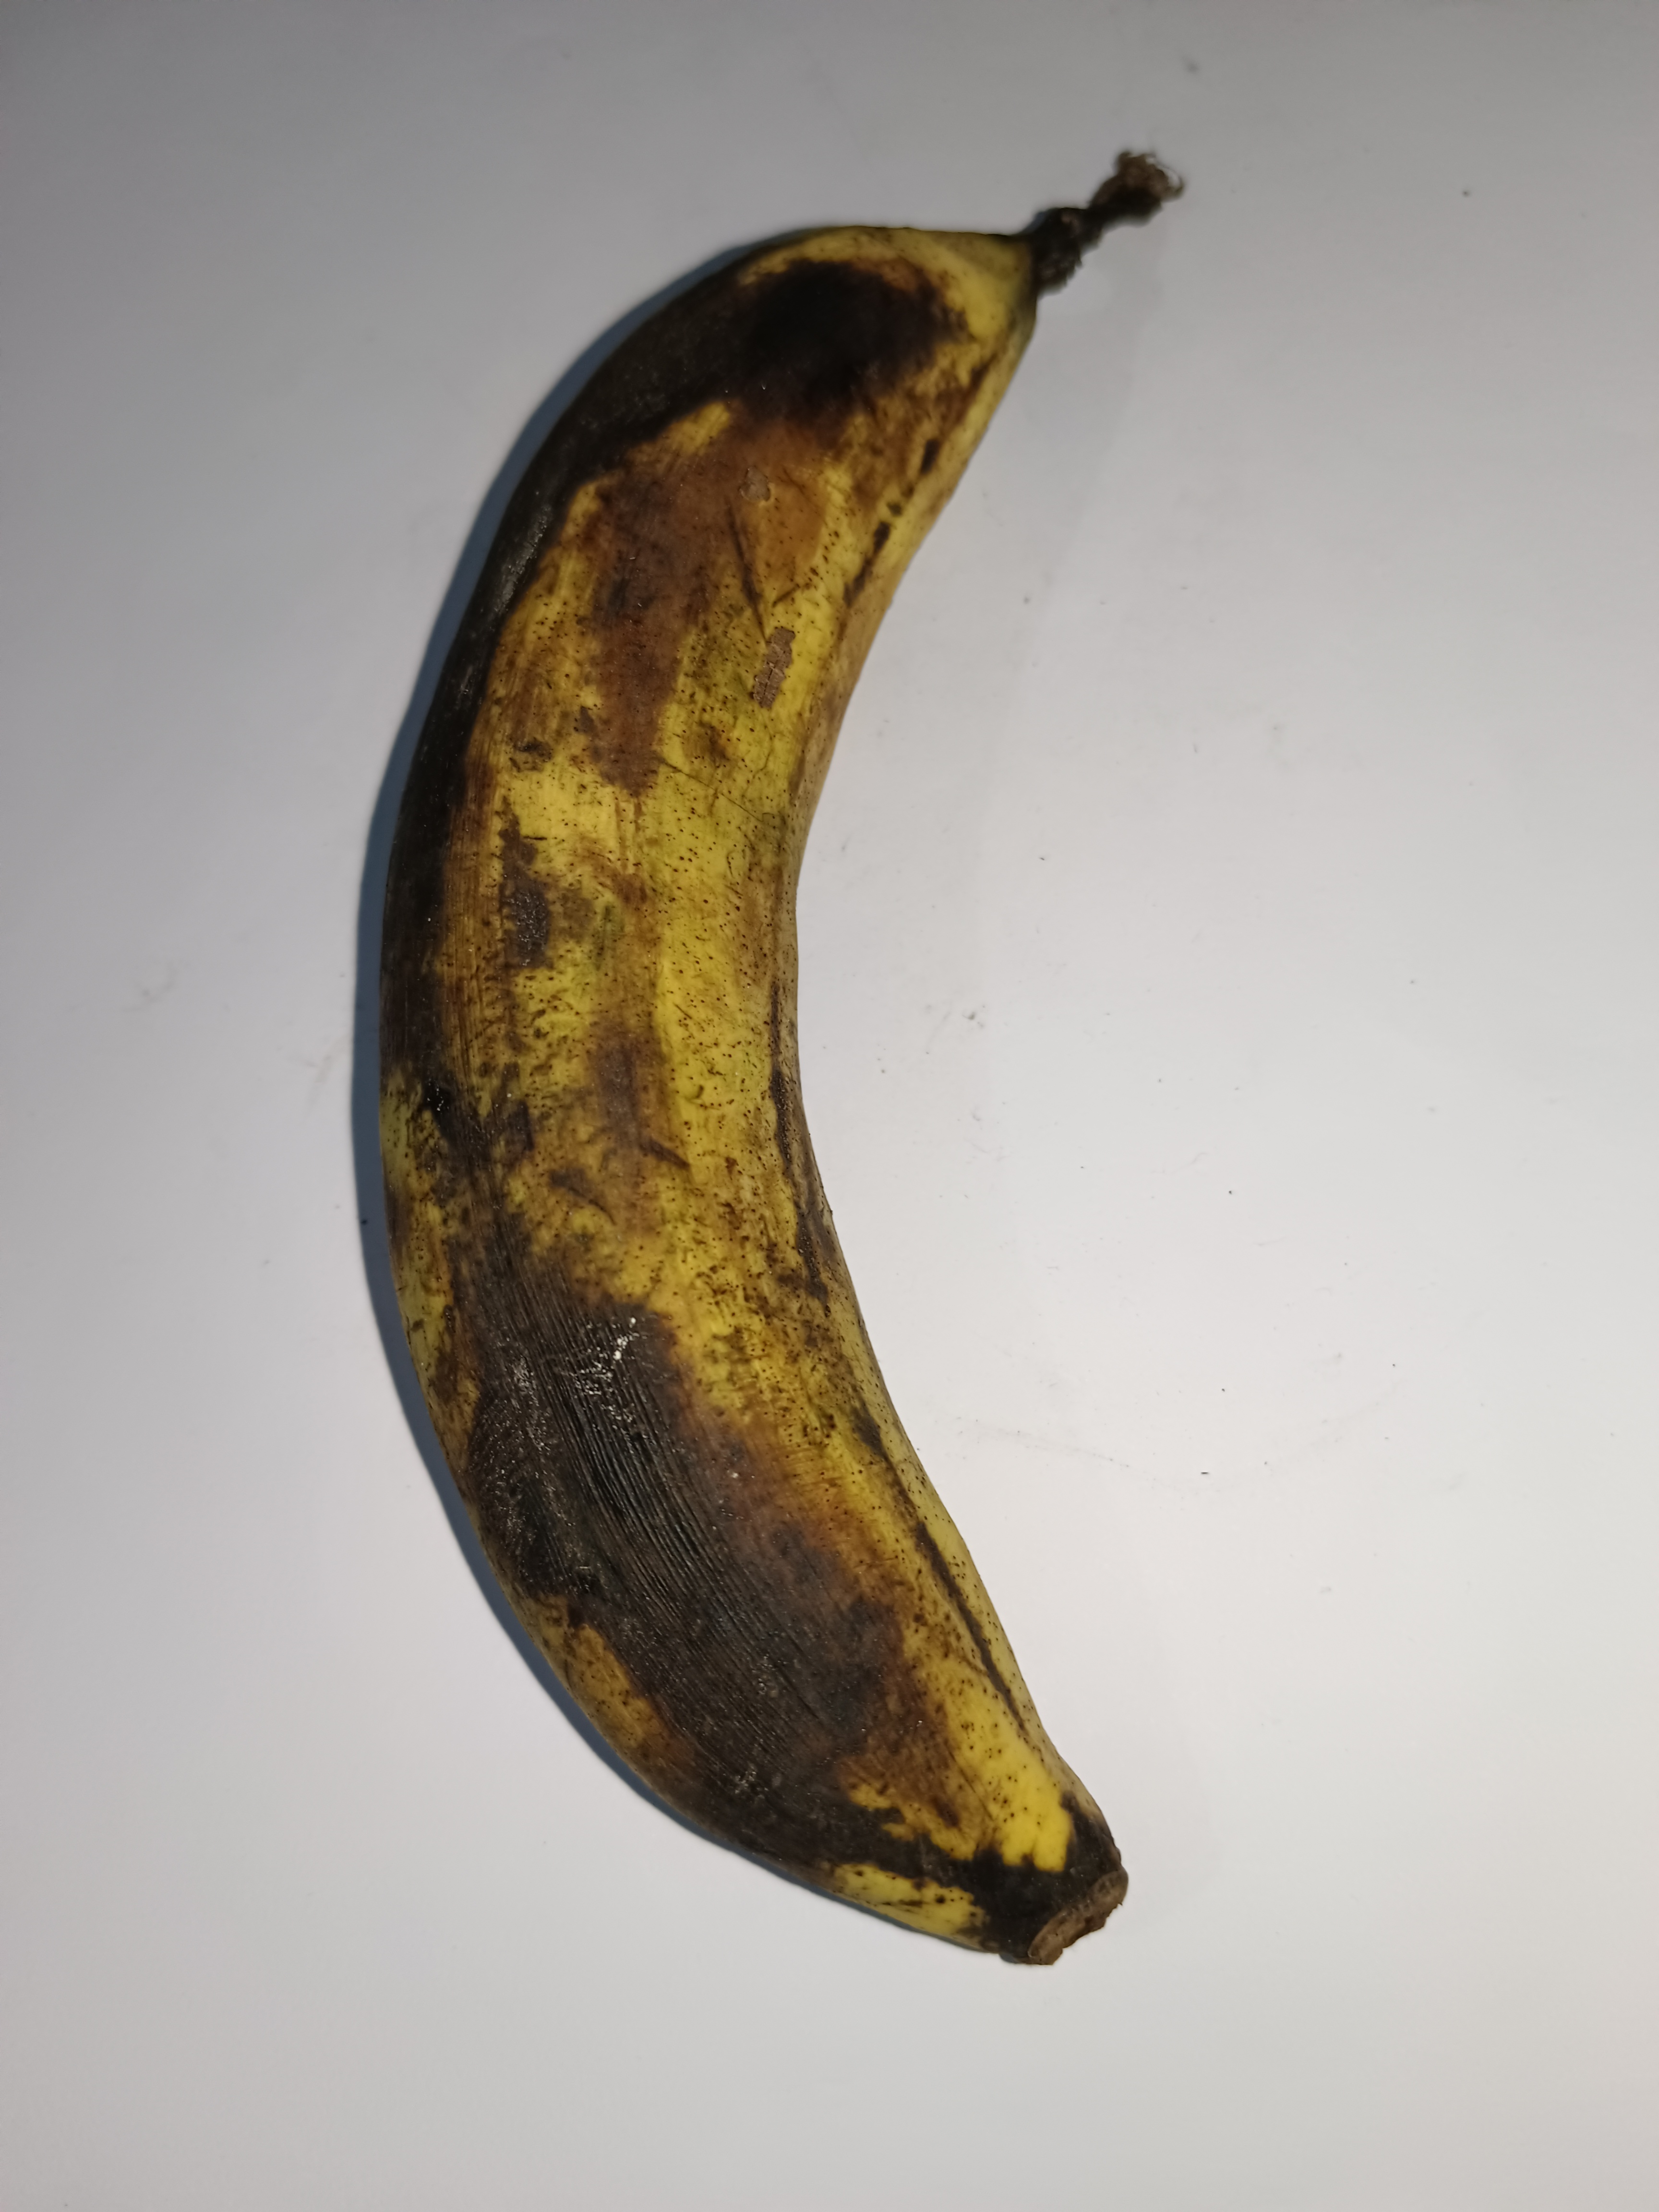
Banana variety: Shagor